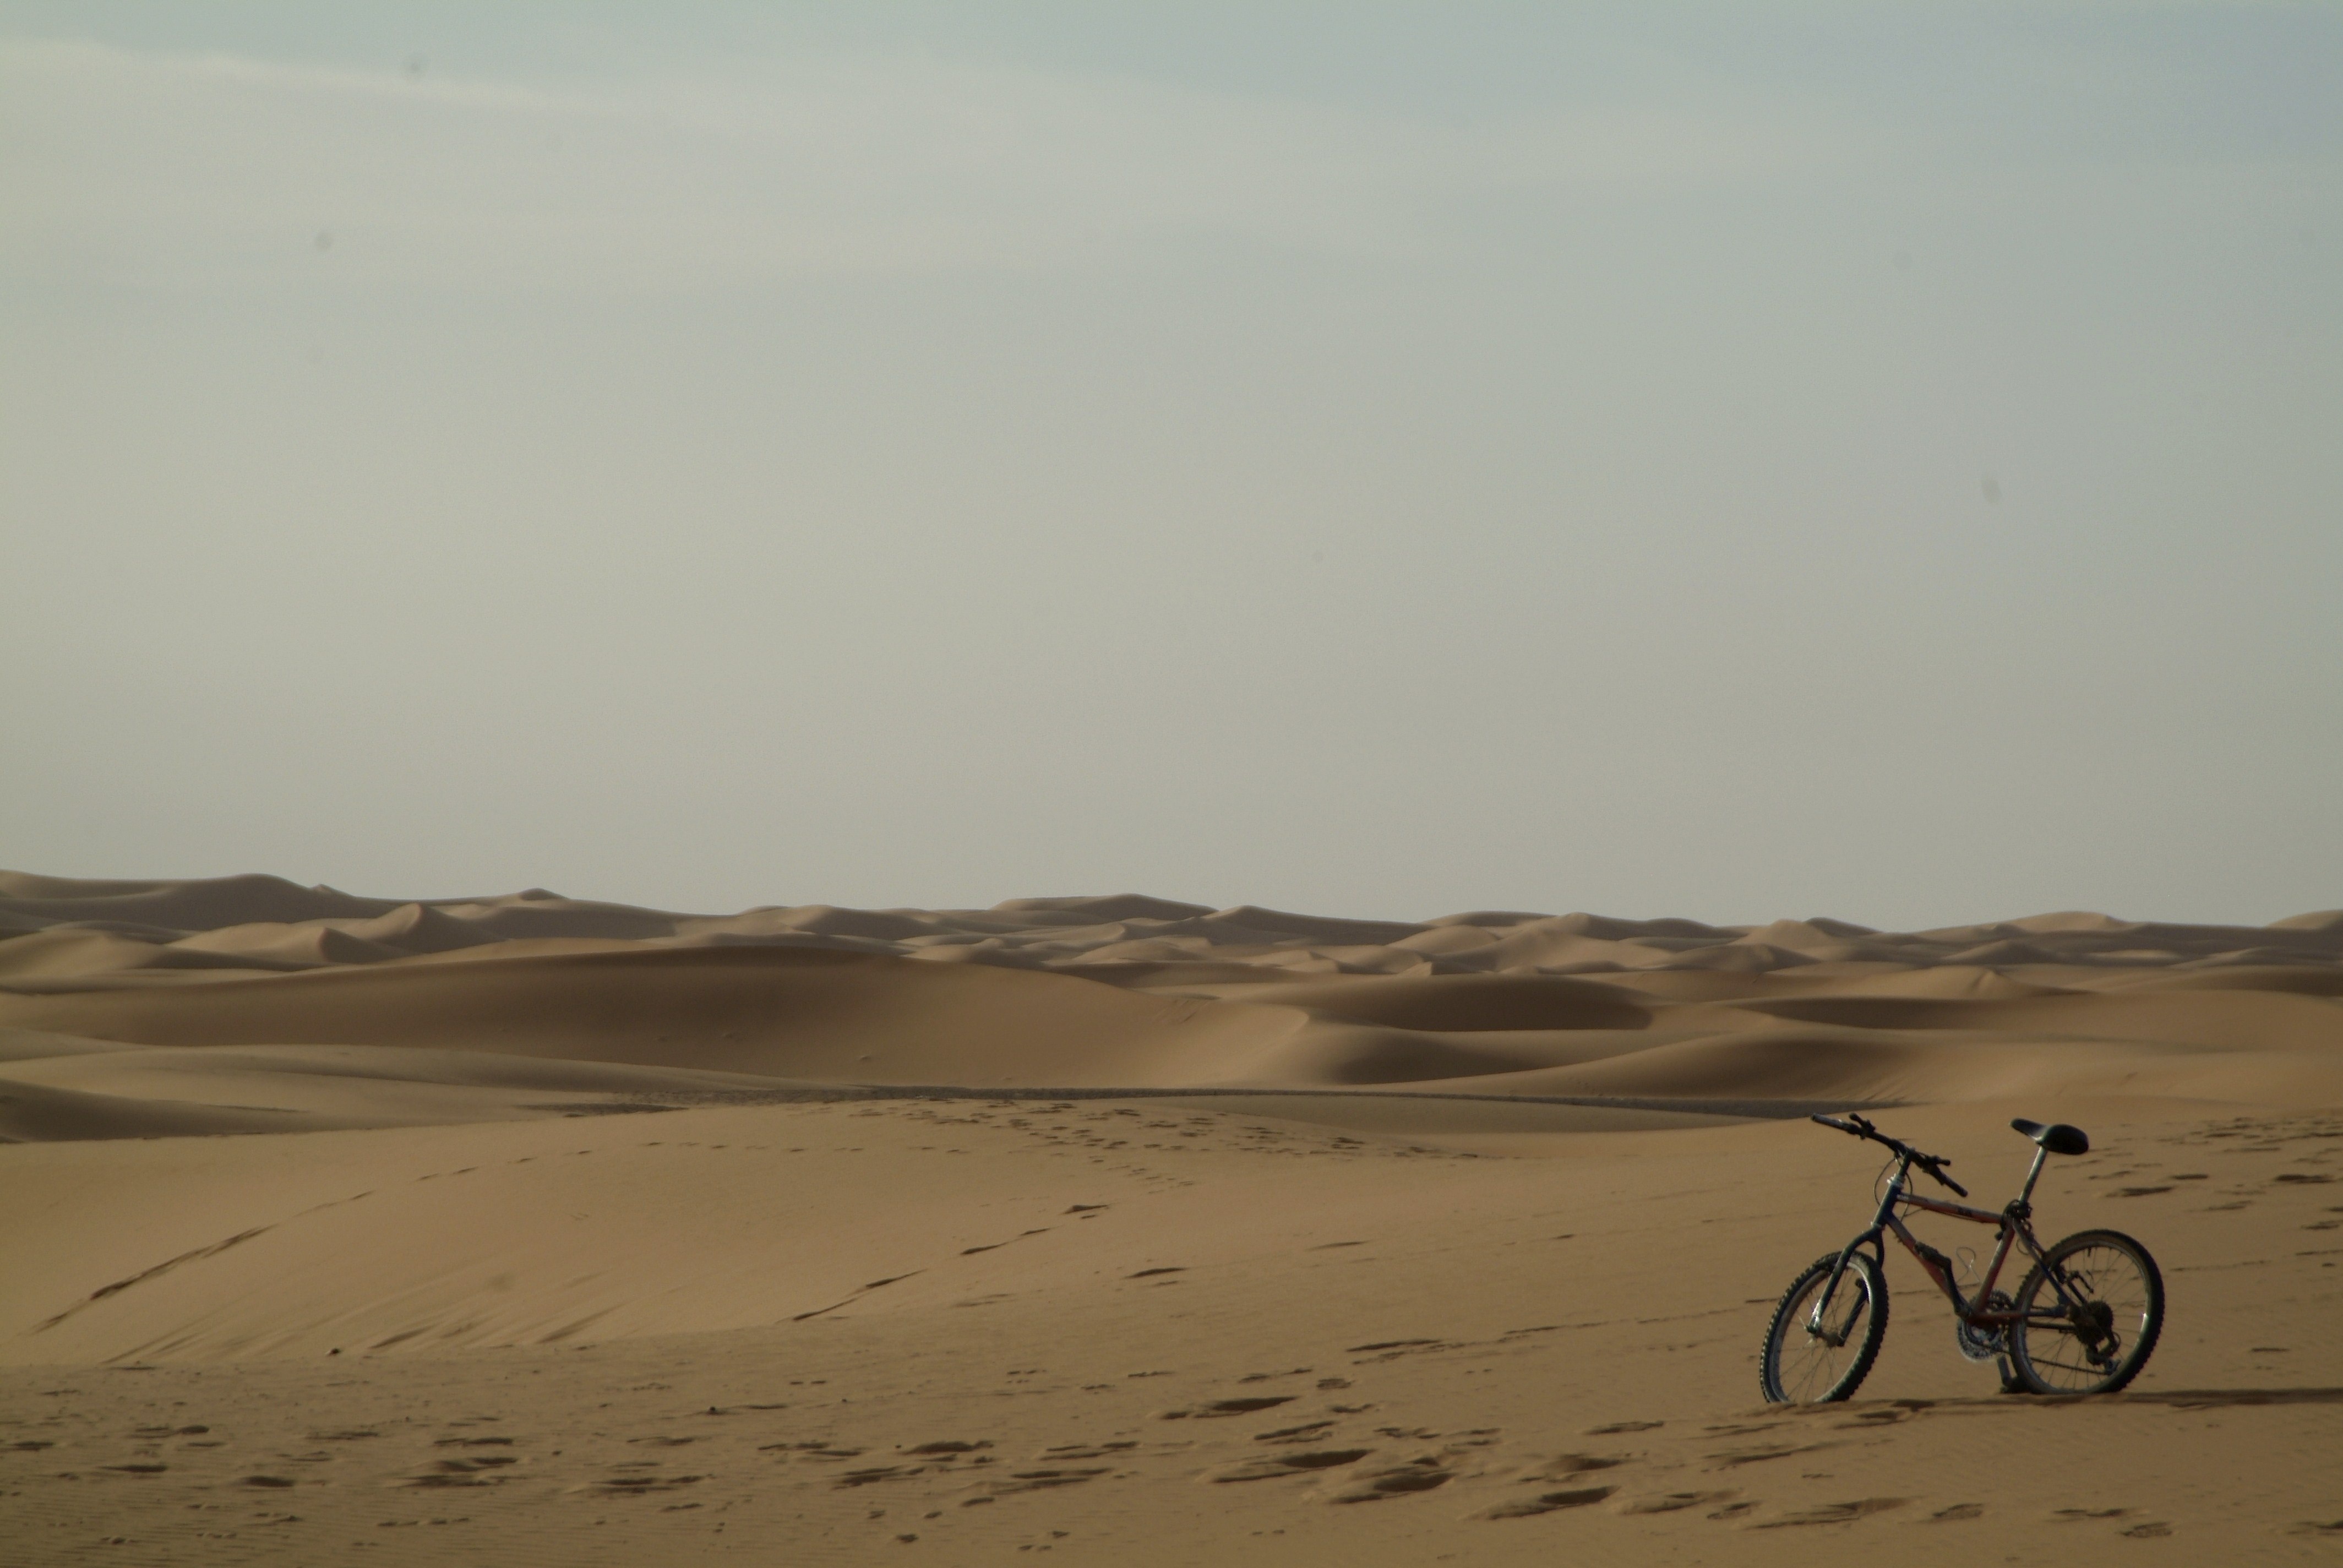
landscape, sand, desert, dune, habitat, sahara, wadi, landform, erg, natural environment, geographical feature, aeolian landform